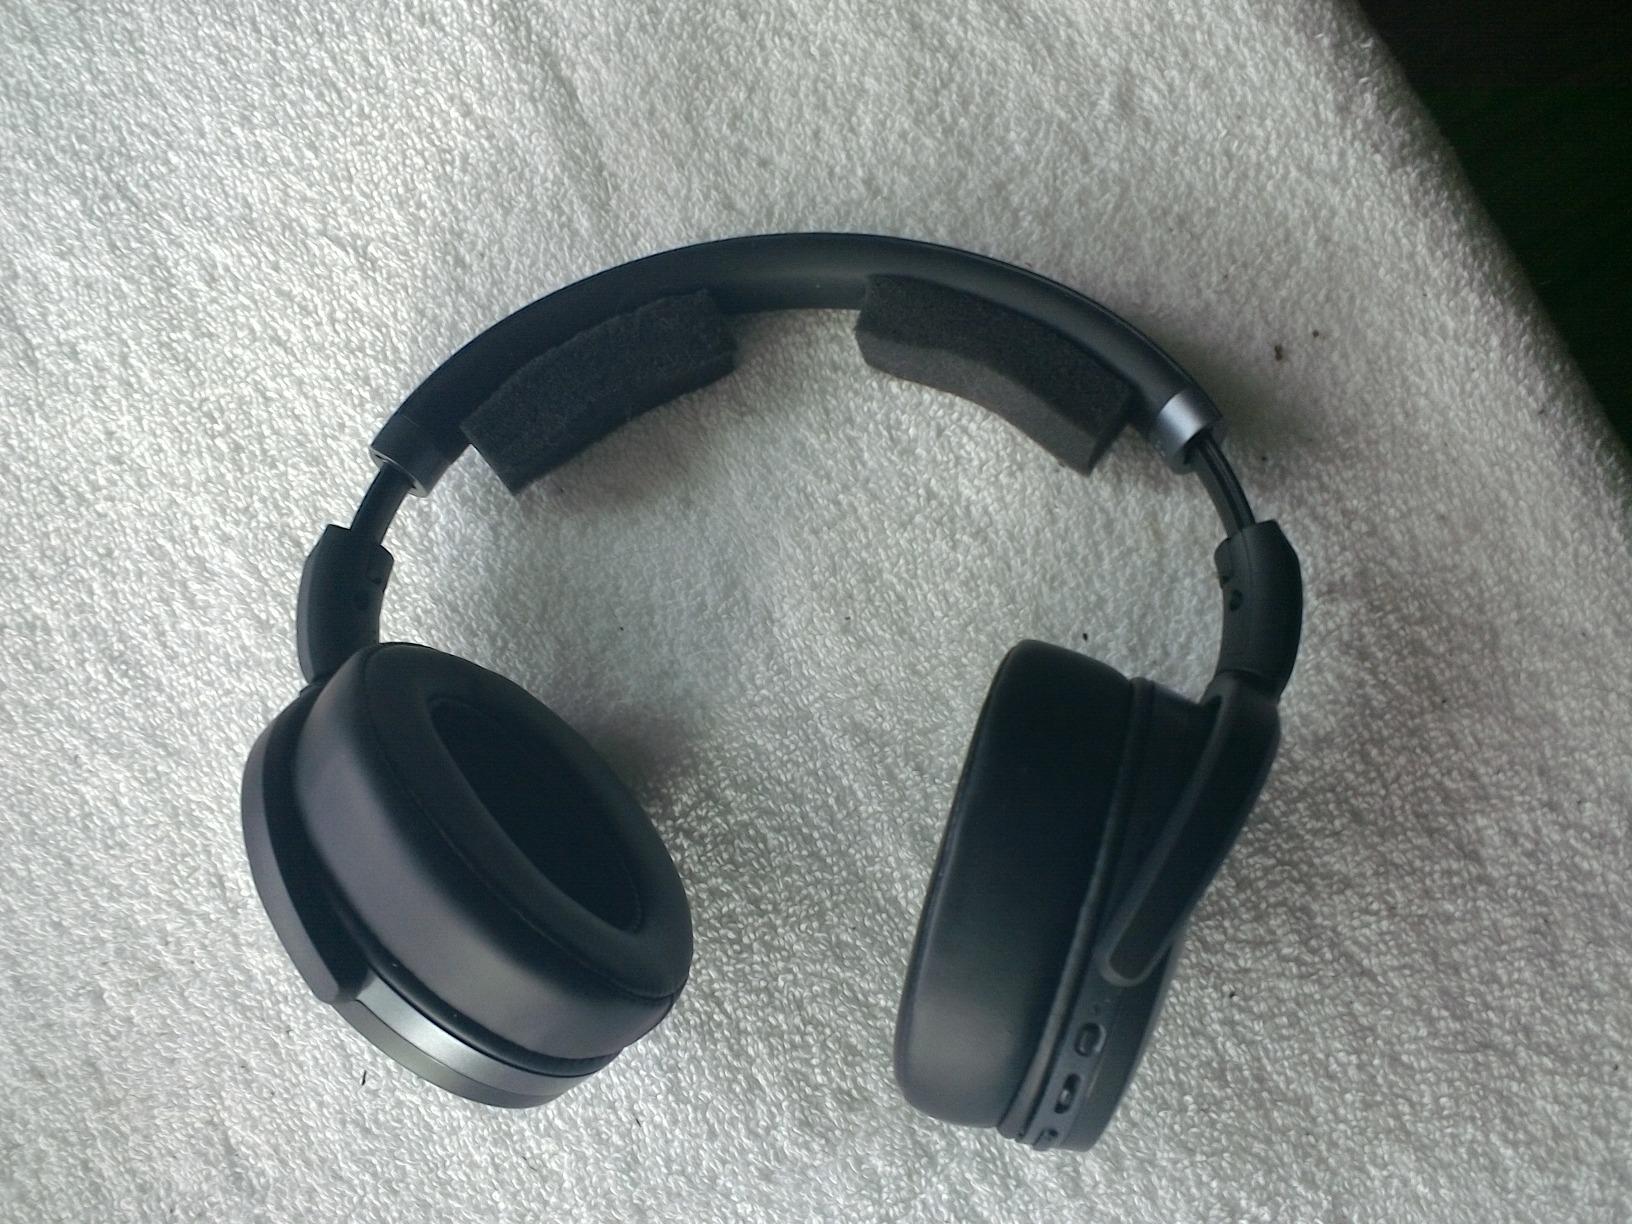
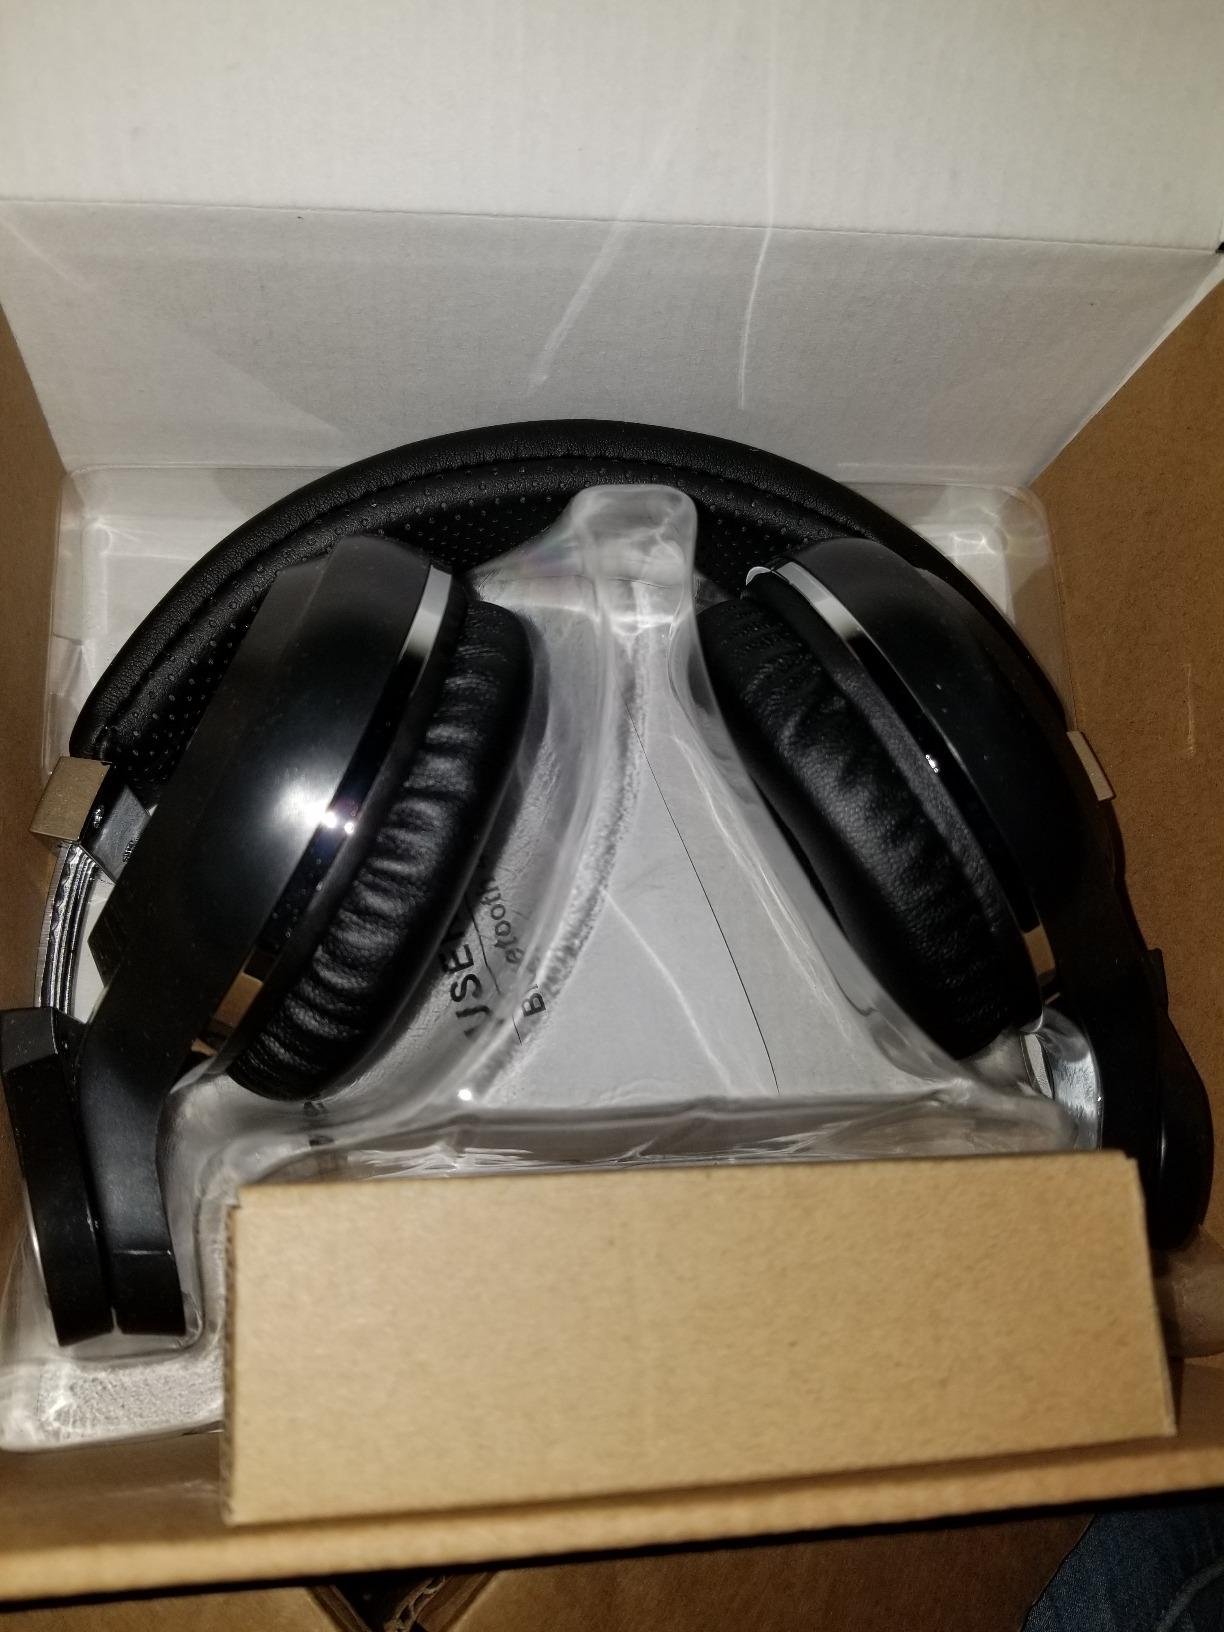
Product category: headphones
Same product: no